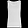
Label: T - shirt / top